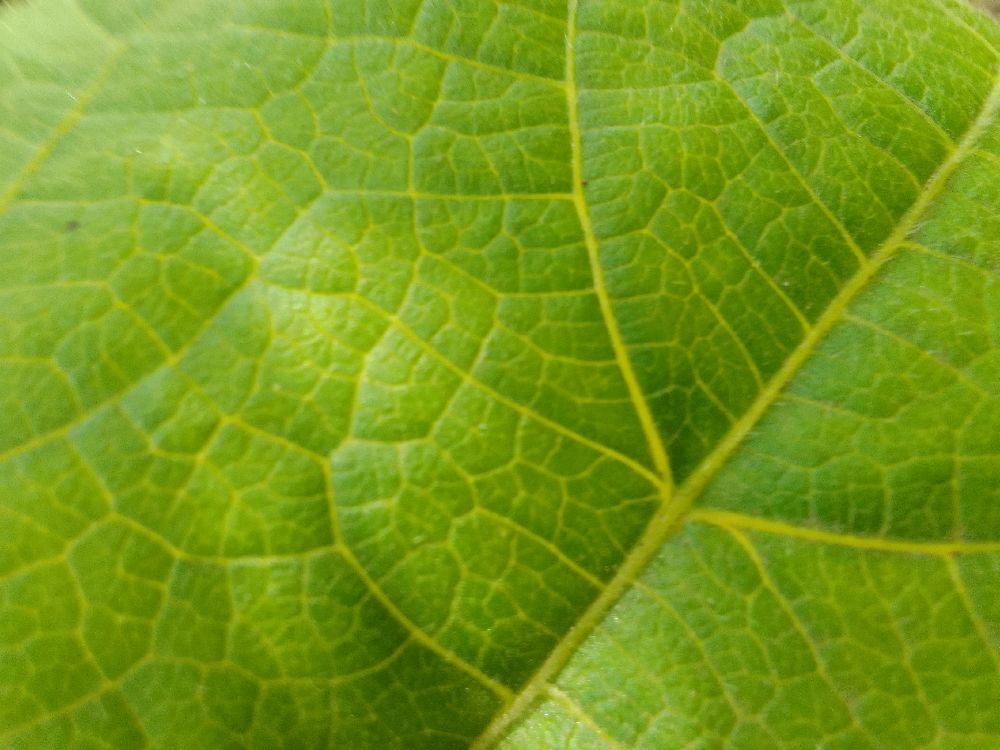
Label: healthy